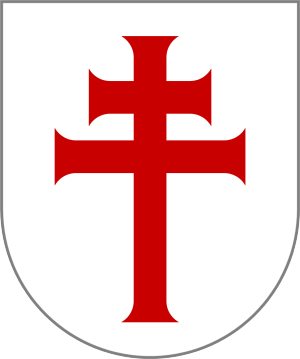
La Langue de Castille était, avec celles de Provence, d'Italie, d'Angleterre, d'Aragon, de France, d'Allemagne, d'Auvergne, l'une des huit langues des Hospitaliers de l'ordre de Saint-Jean de Jérusalem, existant après 1462.
L’ordre canonial régulier du Saint-Sépulcre, chanoines du Saint-Sépulcre ou congrégation du Saint-Sépulcre est un ordre religieux de chanoines réguliers créé par Godefroy de Bouillon après la prise de Jérusalem en 1099. Suivant la règle de saint Augustin, cet Ordre a pour fonction la protection du Saint-Sépulcre mais aussi la vie liturgique du sanctuaire. Avec l’extension des conquêtes en Terre sainte, l’Ordre se développe en étendant sa mission de protection des lieux saints sur l’ensemble du Royaume franc de Jérusalem.
L'héraldique s'est développée au Moyen Âge dans toute l'Europe comme un système cohérent d'identification non seulement des personnes, mais aussi en partie des lignées et des collectivités humaines, ce qui en fait un système emblématique unique en un temps où la reconnaissance et l'identification passaient rarement par l'écrit.